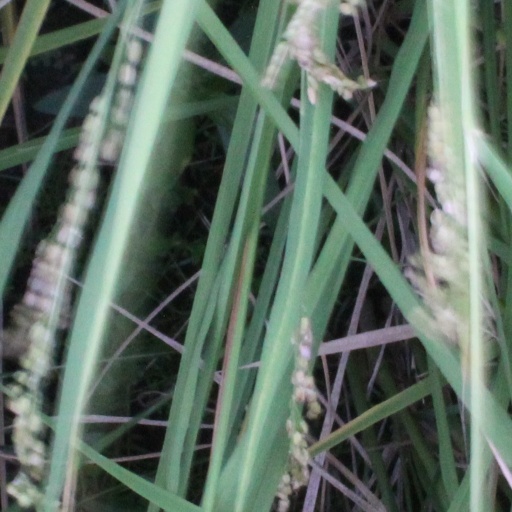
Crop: rice